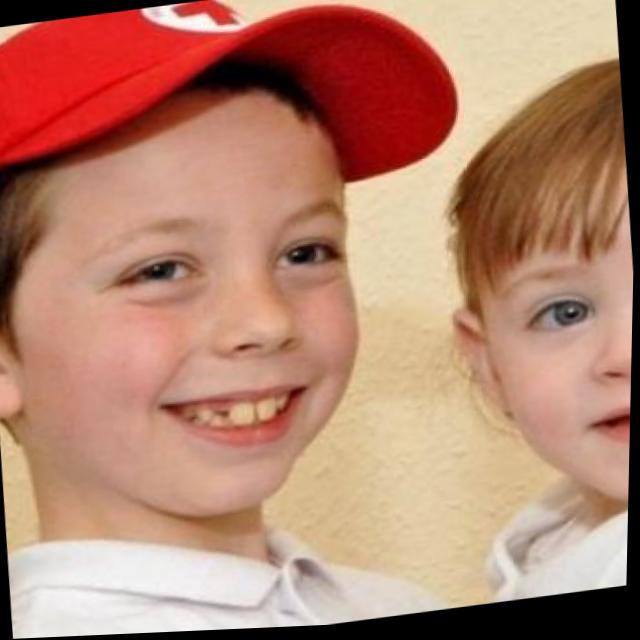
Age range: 0-12